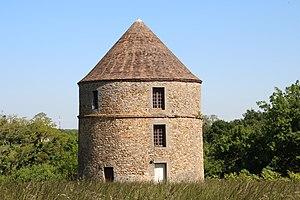
Vue de Vauhallan en France.